Alan Oppenheimer

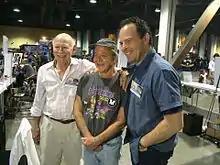
Oppenheimer (left) with Jim Cummings (middle) and Loren Lester (right) in 2015

Oppenheimer has voiced many characters, often for Filmation in the 1970s and 1980s, such as Oil Can Harry, Swifty and the narrator on "The New Adventures of Mighty Mouse and Heckle & Jeckle"; Ming the Merciless on "Flash Gordon"; the Overlord on "BlackStar"; Skeletor, Man-At-Arms and Mer-Man from Filmation's 1980s cartoon "He-Man and the Masters of the Universe"; and the voice of Prime Evil in the 1986 TV series, Filmation's "Ghostbusters". Other notable voice roles include "Thundarr the Barbarian", Vanity on "The Smurfs", Rhinokey and Crock from "The Wuzzles" and Falkor, Gmork, Rockbiter, and the Narrator from 1984's "The NeverEnding Story". In the early 1990s, Oppenheimer was the voice of Merlin in "The Legend of Prince Valiant". He also provided the voice of Barkerville in the "Pound Puppies" TV special. He also voiced Fraidy Cat on "Fraidy Cat" in 1975 and provided additional voices on "Battle of the Planets" in 1978.